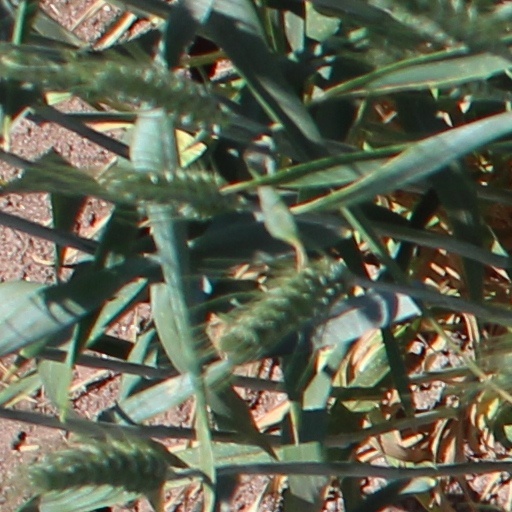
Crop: wheat